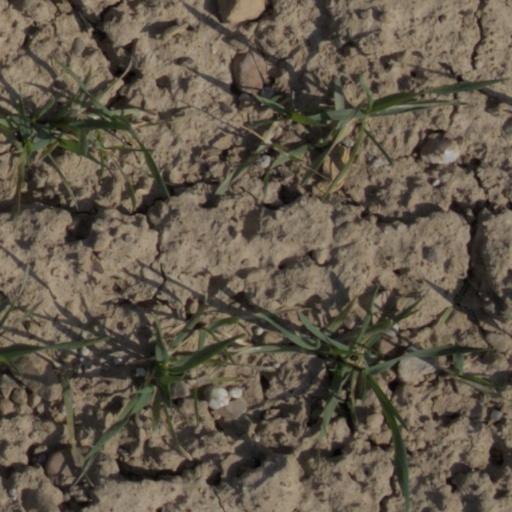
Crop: wheat